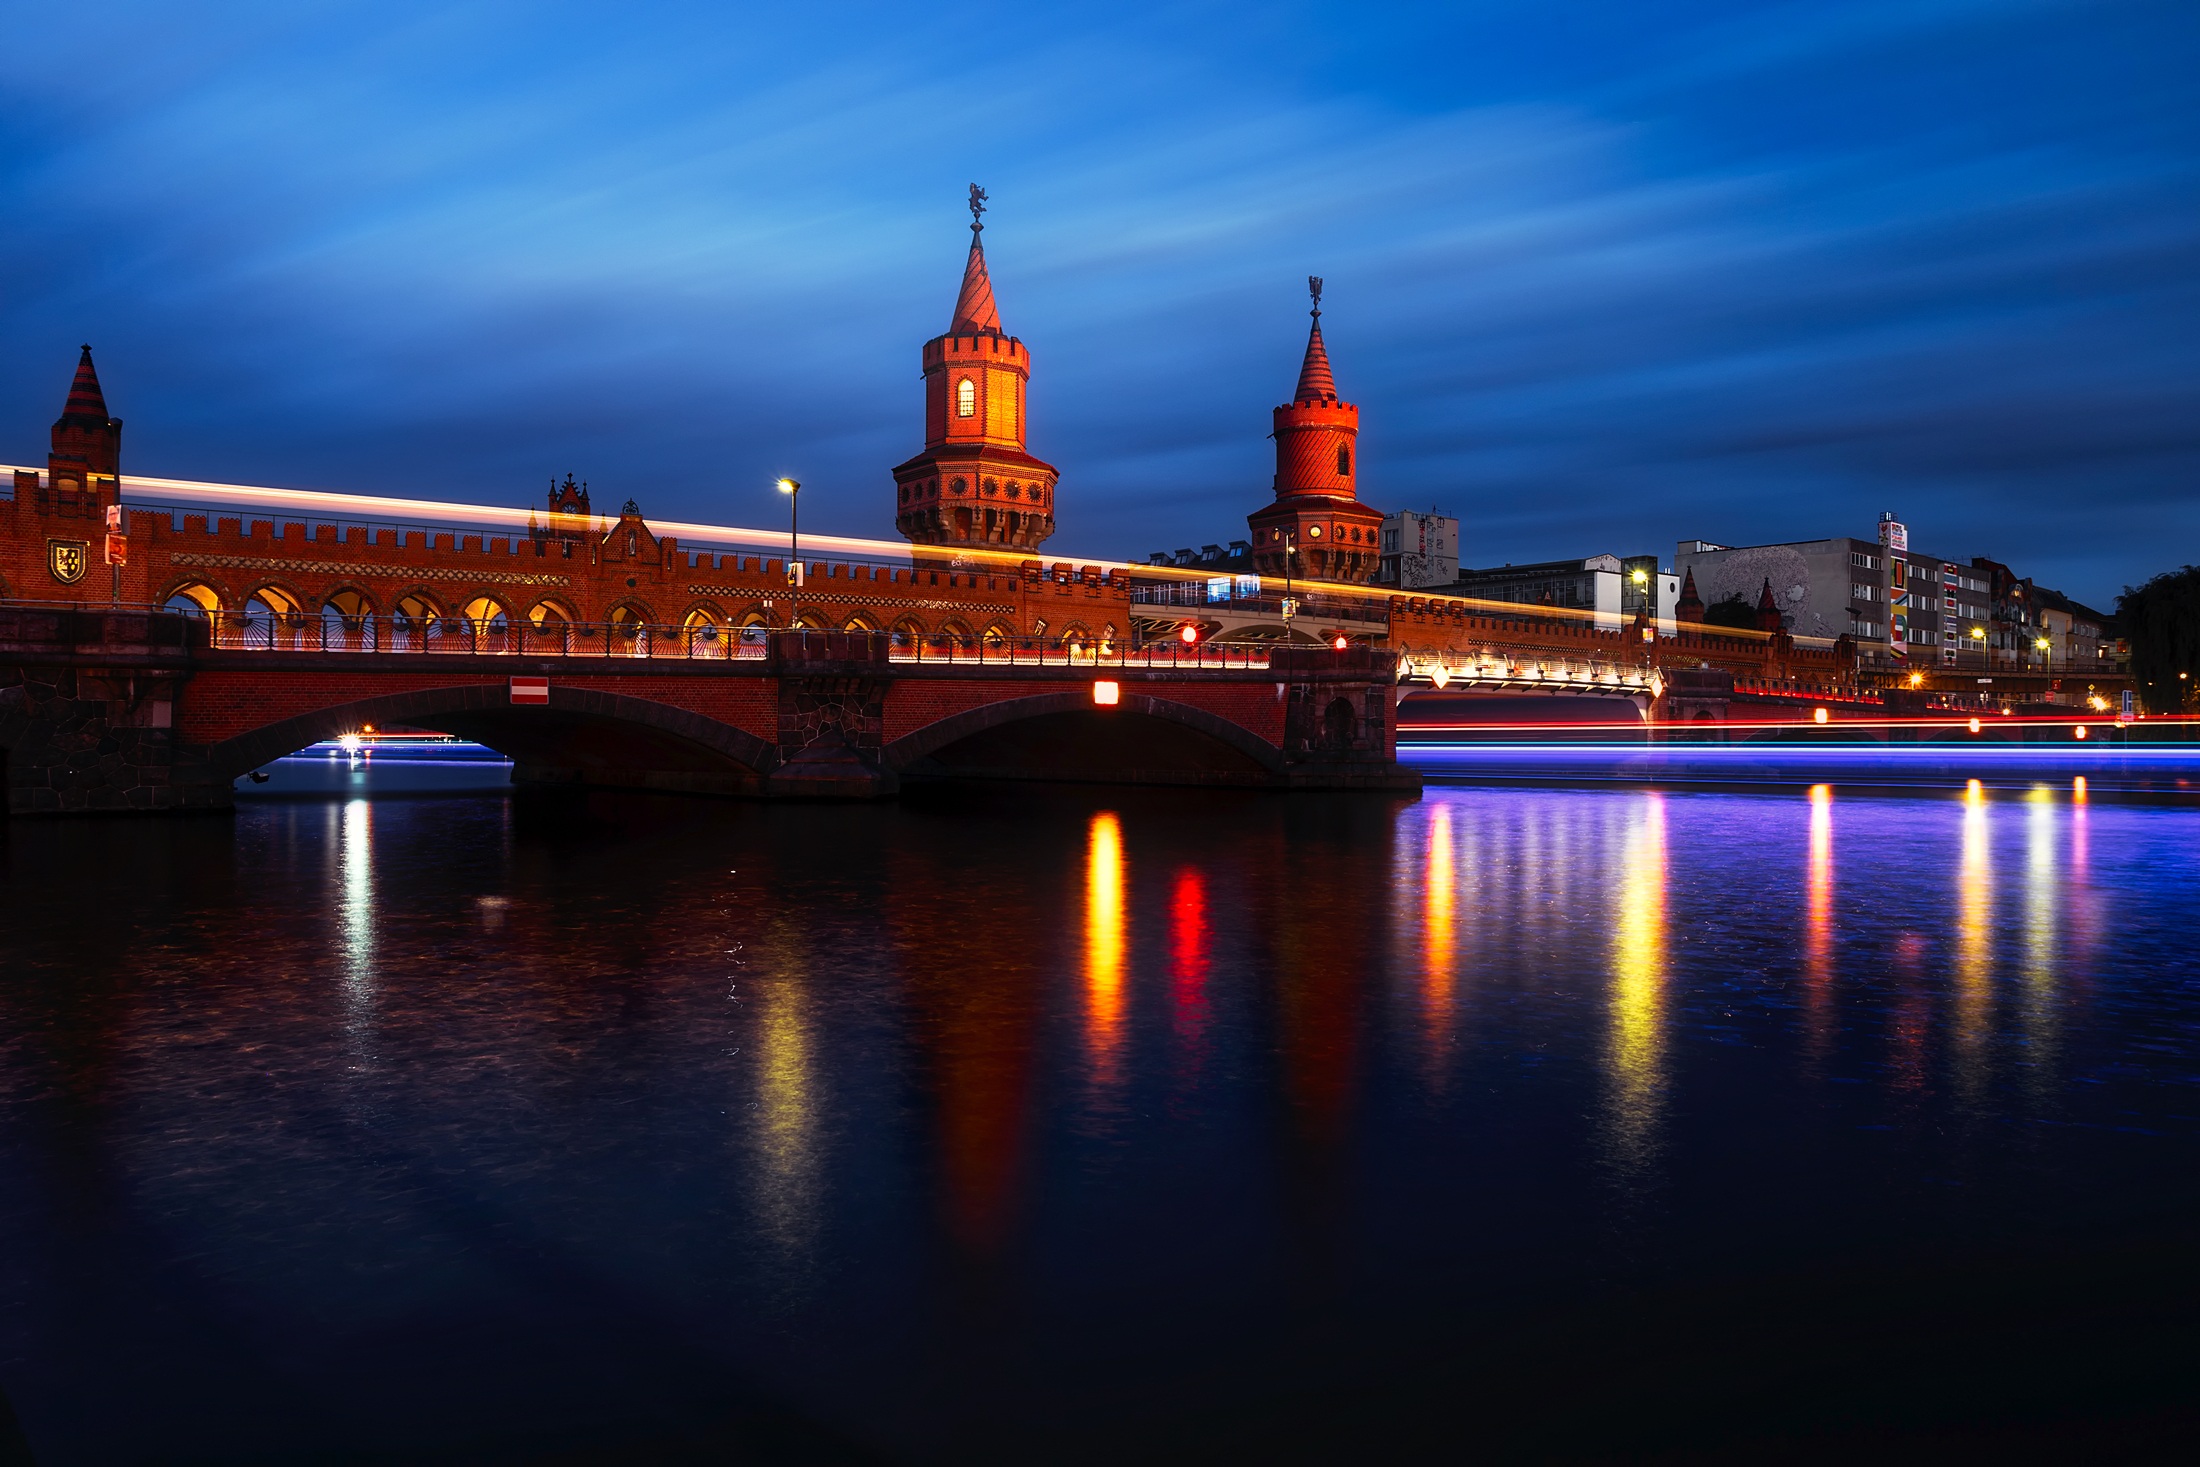
water, horizon, light, architecture, sky, sunset, bridge, skyline, night, dawn, city, urban, river, cityscape, dusk, evening, reflection, landmark, glow, historic, colorful, outdoors, lights, clouds, buildings, reflections, germany, berlin, oberbaum bridge